Eric Lesser

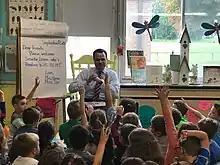
Sen. Eric Lesser quizzes students on state government.

Lesser launched his reelection bid in September 2016 after an uncontested Democratic primary. On November 8, 2016, Lesser defeated James "Chip" Harrington, earning 56 percent of the vote to Harrington's 44 percent. During the campaign, Lesser attracted a series of high-profile endorsements, including both U.S. Senators from Massachusetts, Elizabeth Warren and Ed Markey; U.S. Representatives Richard Neal, Joe Kennedy III, and Seth Moulton; former Massachusetts Governor Michael Dukakis; and Springfield, Massachusetts mayor Domenic Sarno. Notably, Lesser earned the endorsement of his former boss, President Barack Obama, who only endorsed 161 candidates nationwide that year. That year, Obama endorsed no other candidate in Massachusetts. Lesser was sworn in for a second term in the Massachusetts State Senate on January 4, 2017.